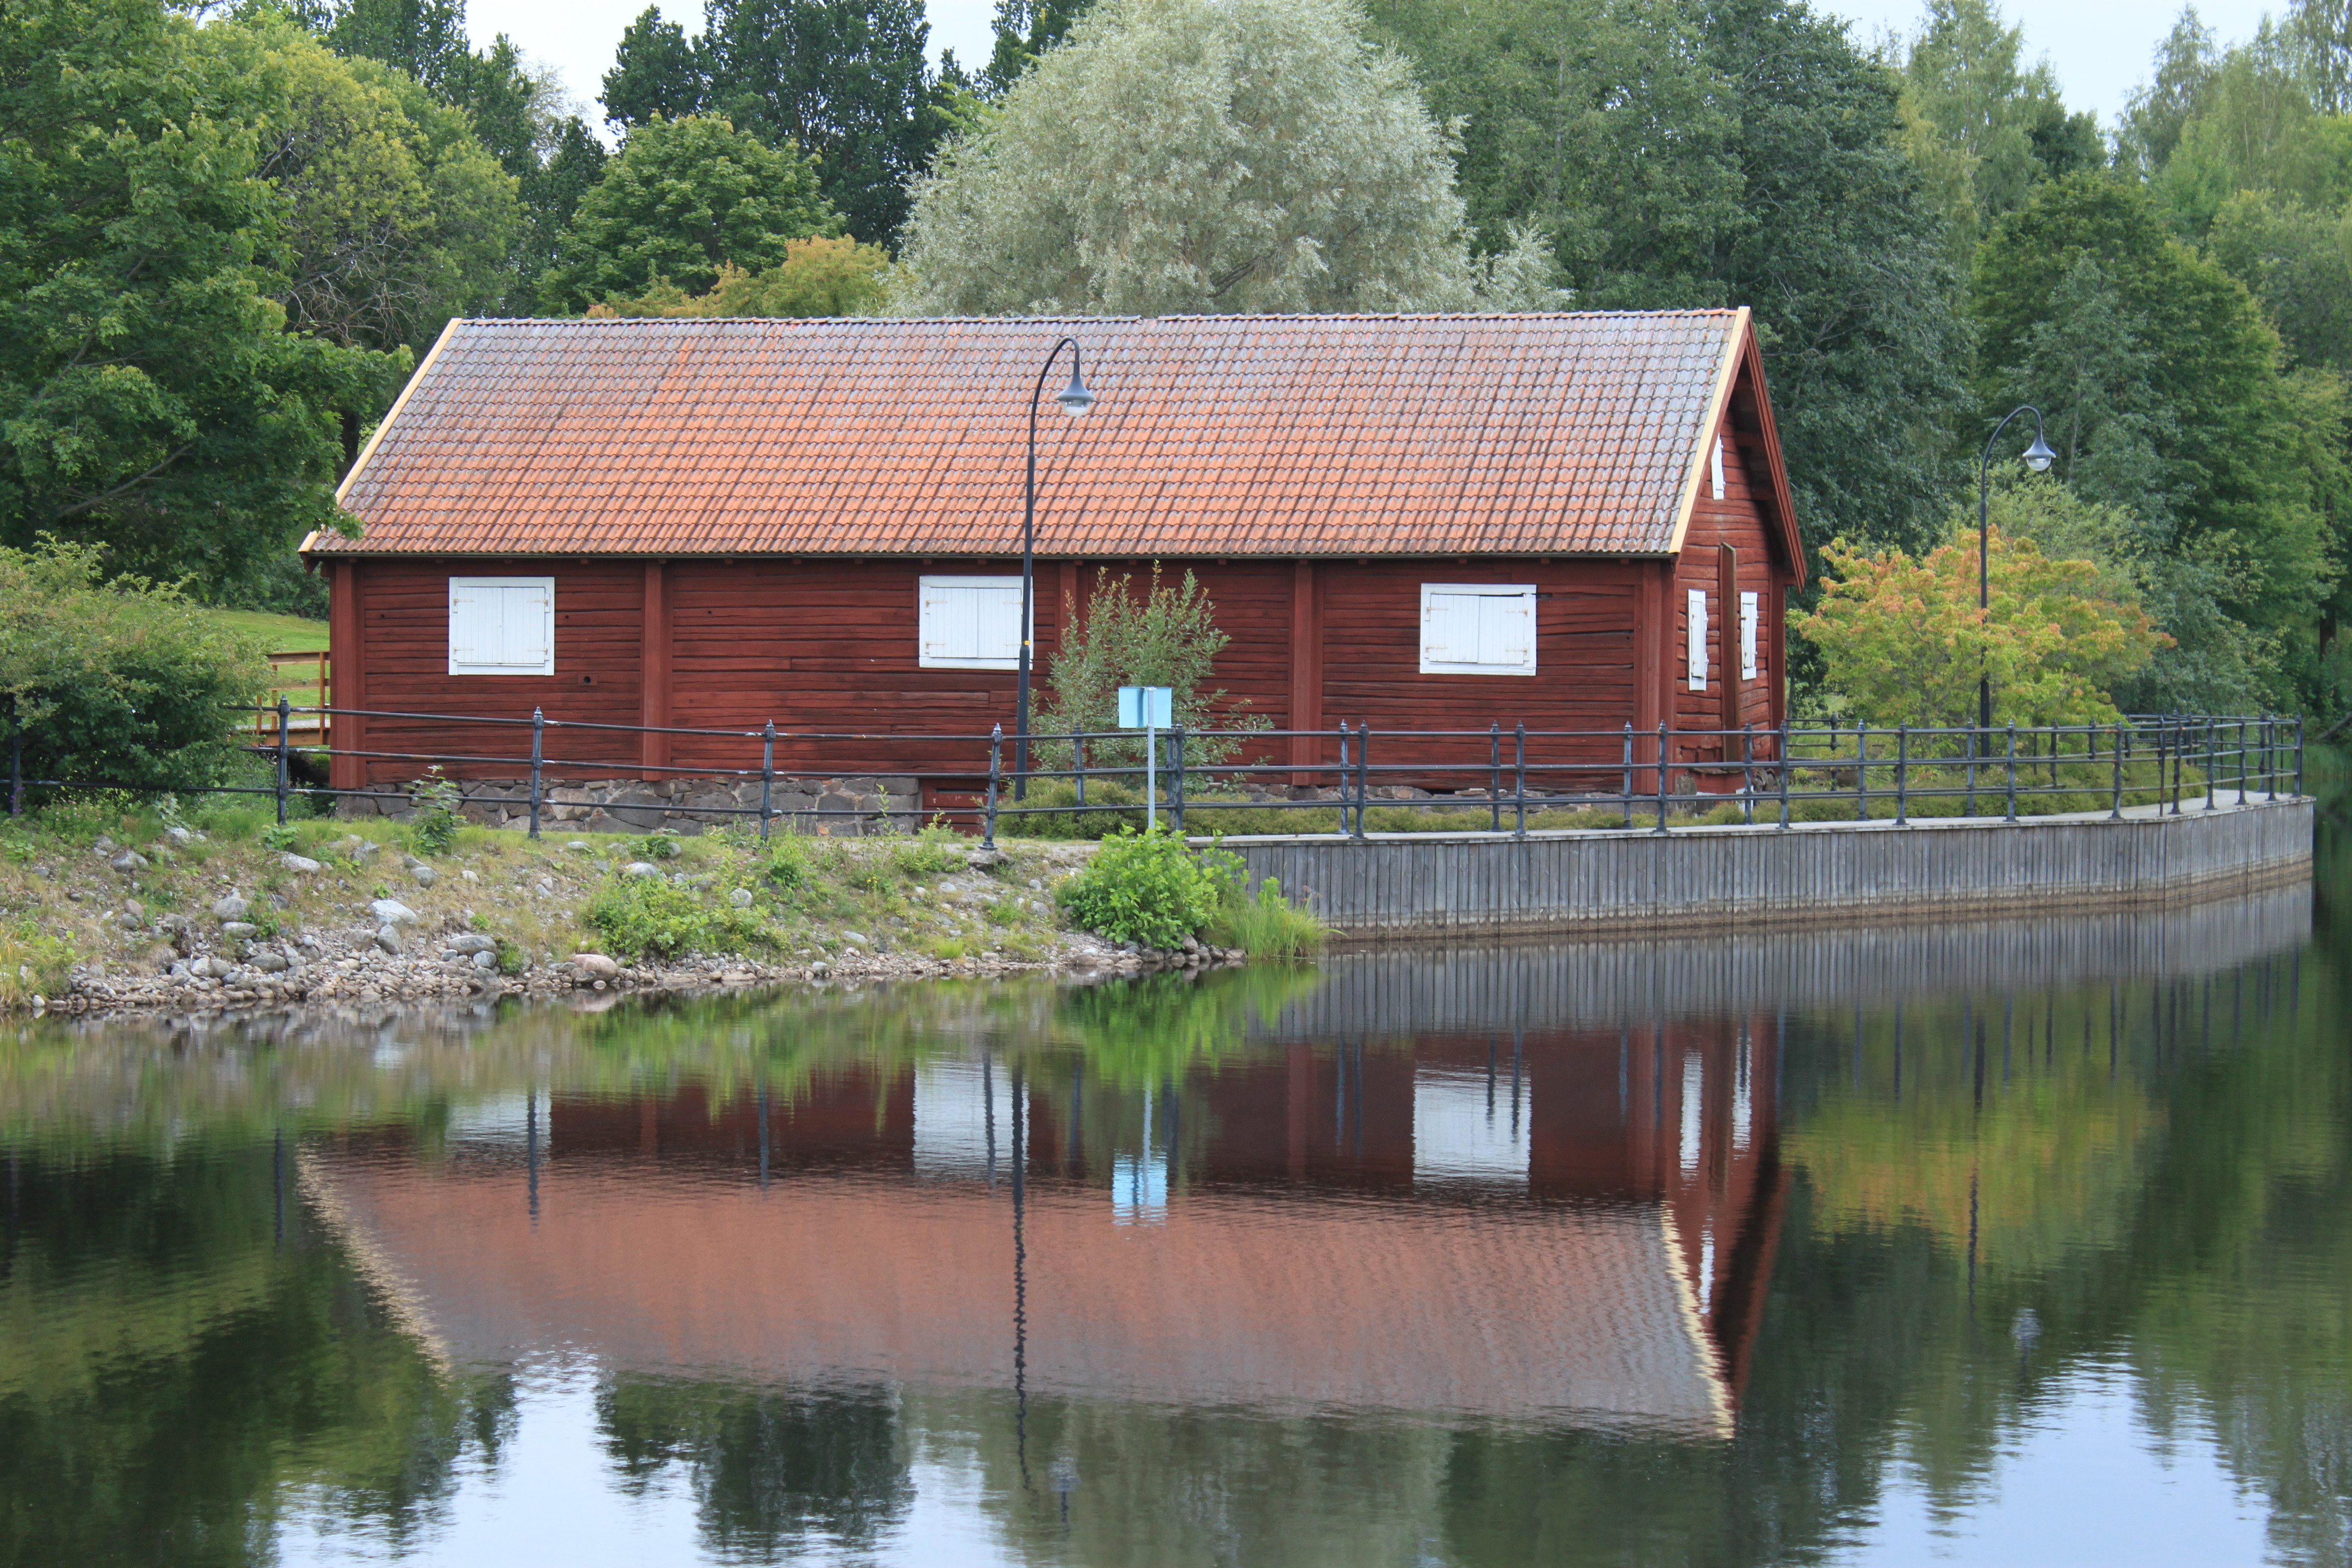
water, nature, wood, house, building, home, river, summer, pond, cottage, boathouse, waterway, estate, rural area, the valleys, smedjebacken